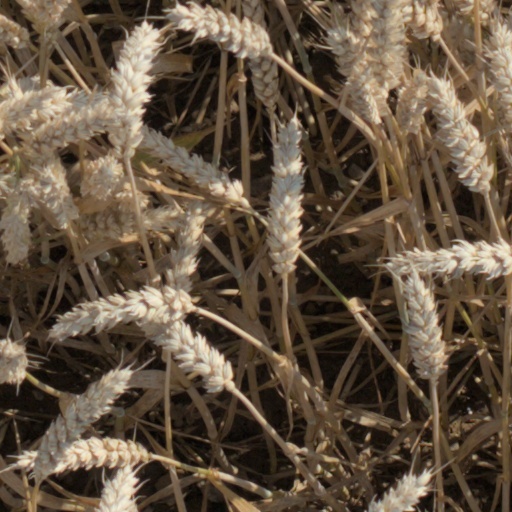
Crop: wheat